Ruth Muskrat Bronson

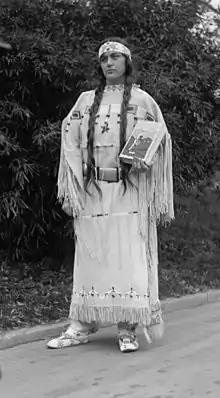
Ruth Muskrat, holding "The Red Man In The United States", December 13, 1923

Ruth Muskrat Bronson (October 3, 1897 – June 12, 1982) was a Cherokee Nation poet, educator and Indian rights activist. After completing her education, Bronson became the first Guidance and Placement Officer of the Bureau of Indian Affairs. She served as executive secretary for the National Congress of American Indians, which was founded in 1944, and created their legislative news service.